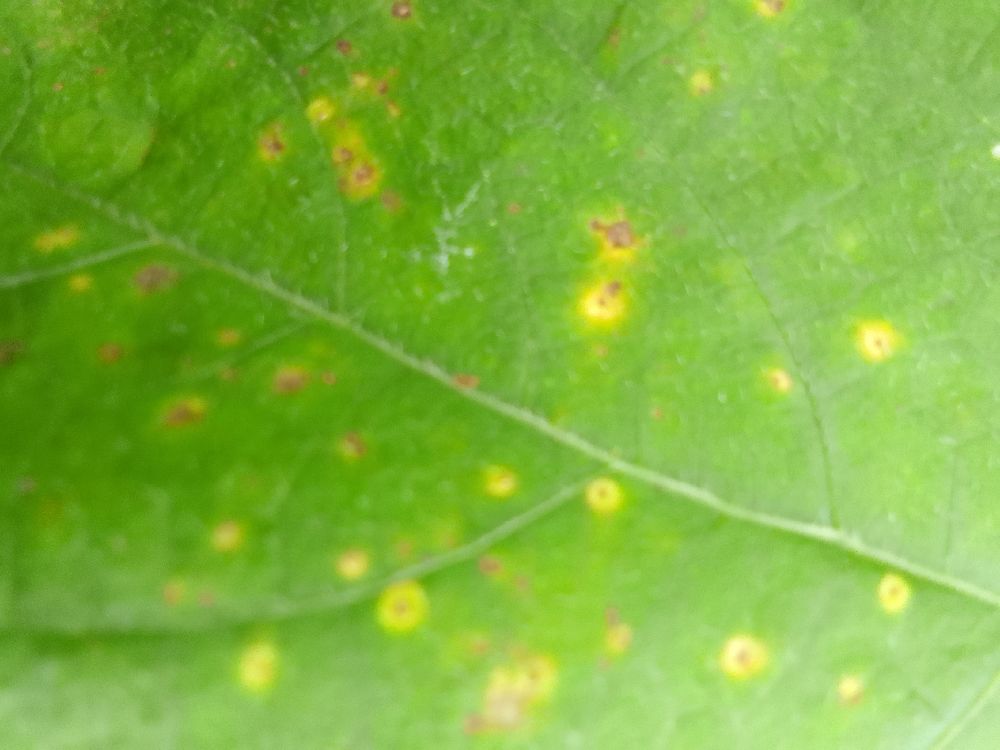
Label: rust